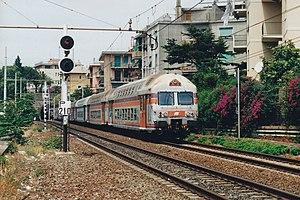
Le chemin de fer de Gênes-Pise est l'une des principales lignes de chemin de fer en Italie qui s'étend le long de la côte de la Ligurie entre Gênes et Pise via la riviera di Levante et la Versilia.